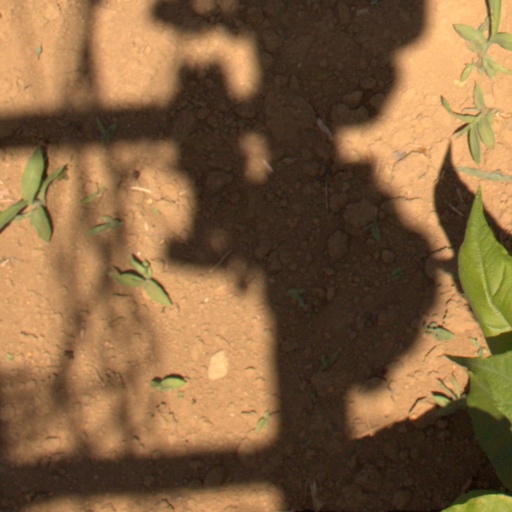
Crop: Jerusalem artichoke